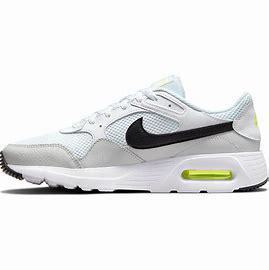
Brand: Nike
Model: Air Max SC